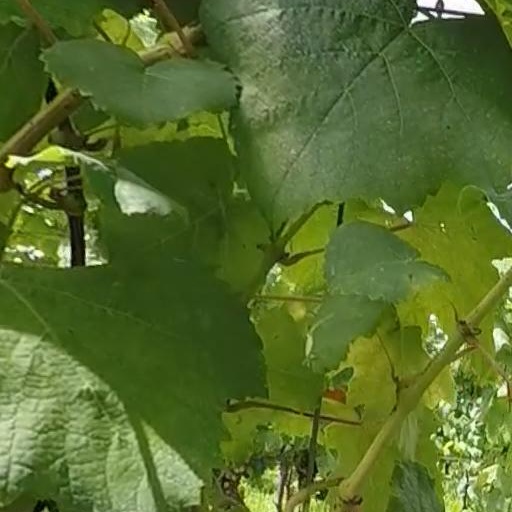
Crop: grape